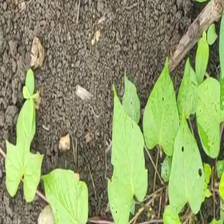
Weed species: Obscure_morning _glory(Ipomoea obscura)